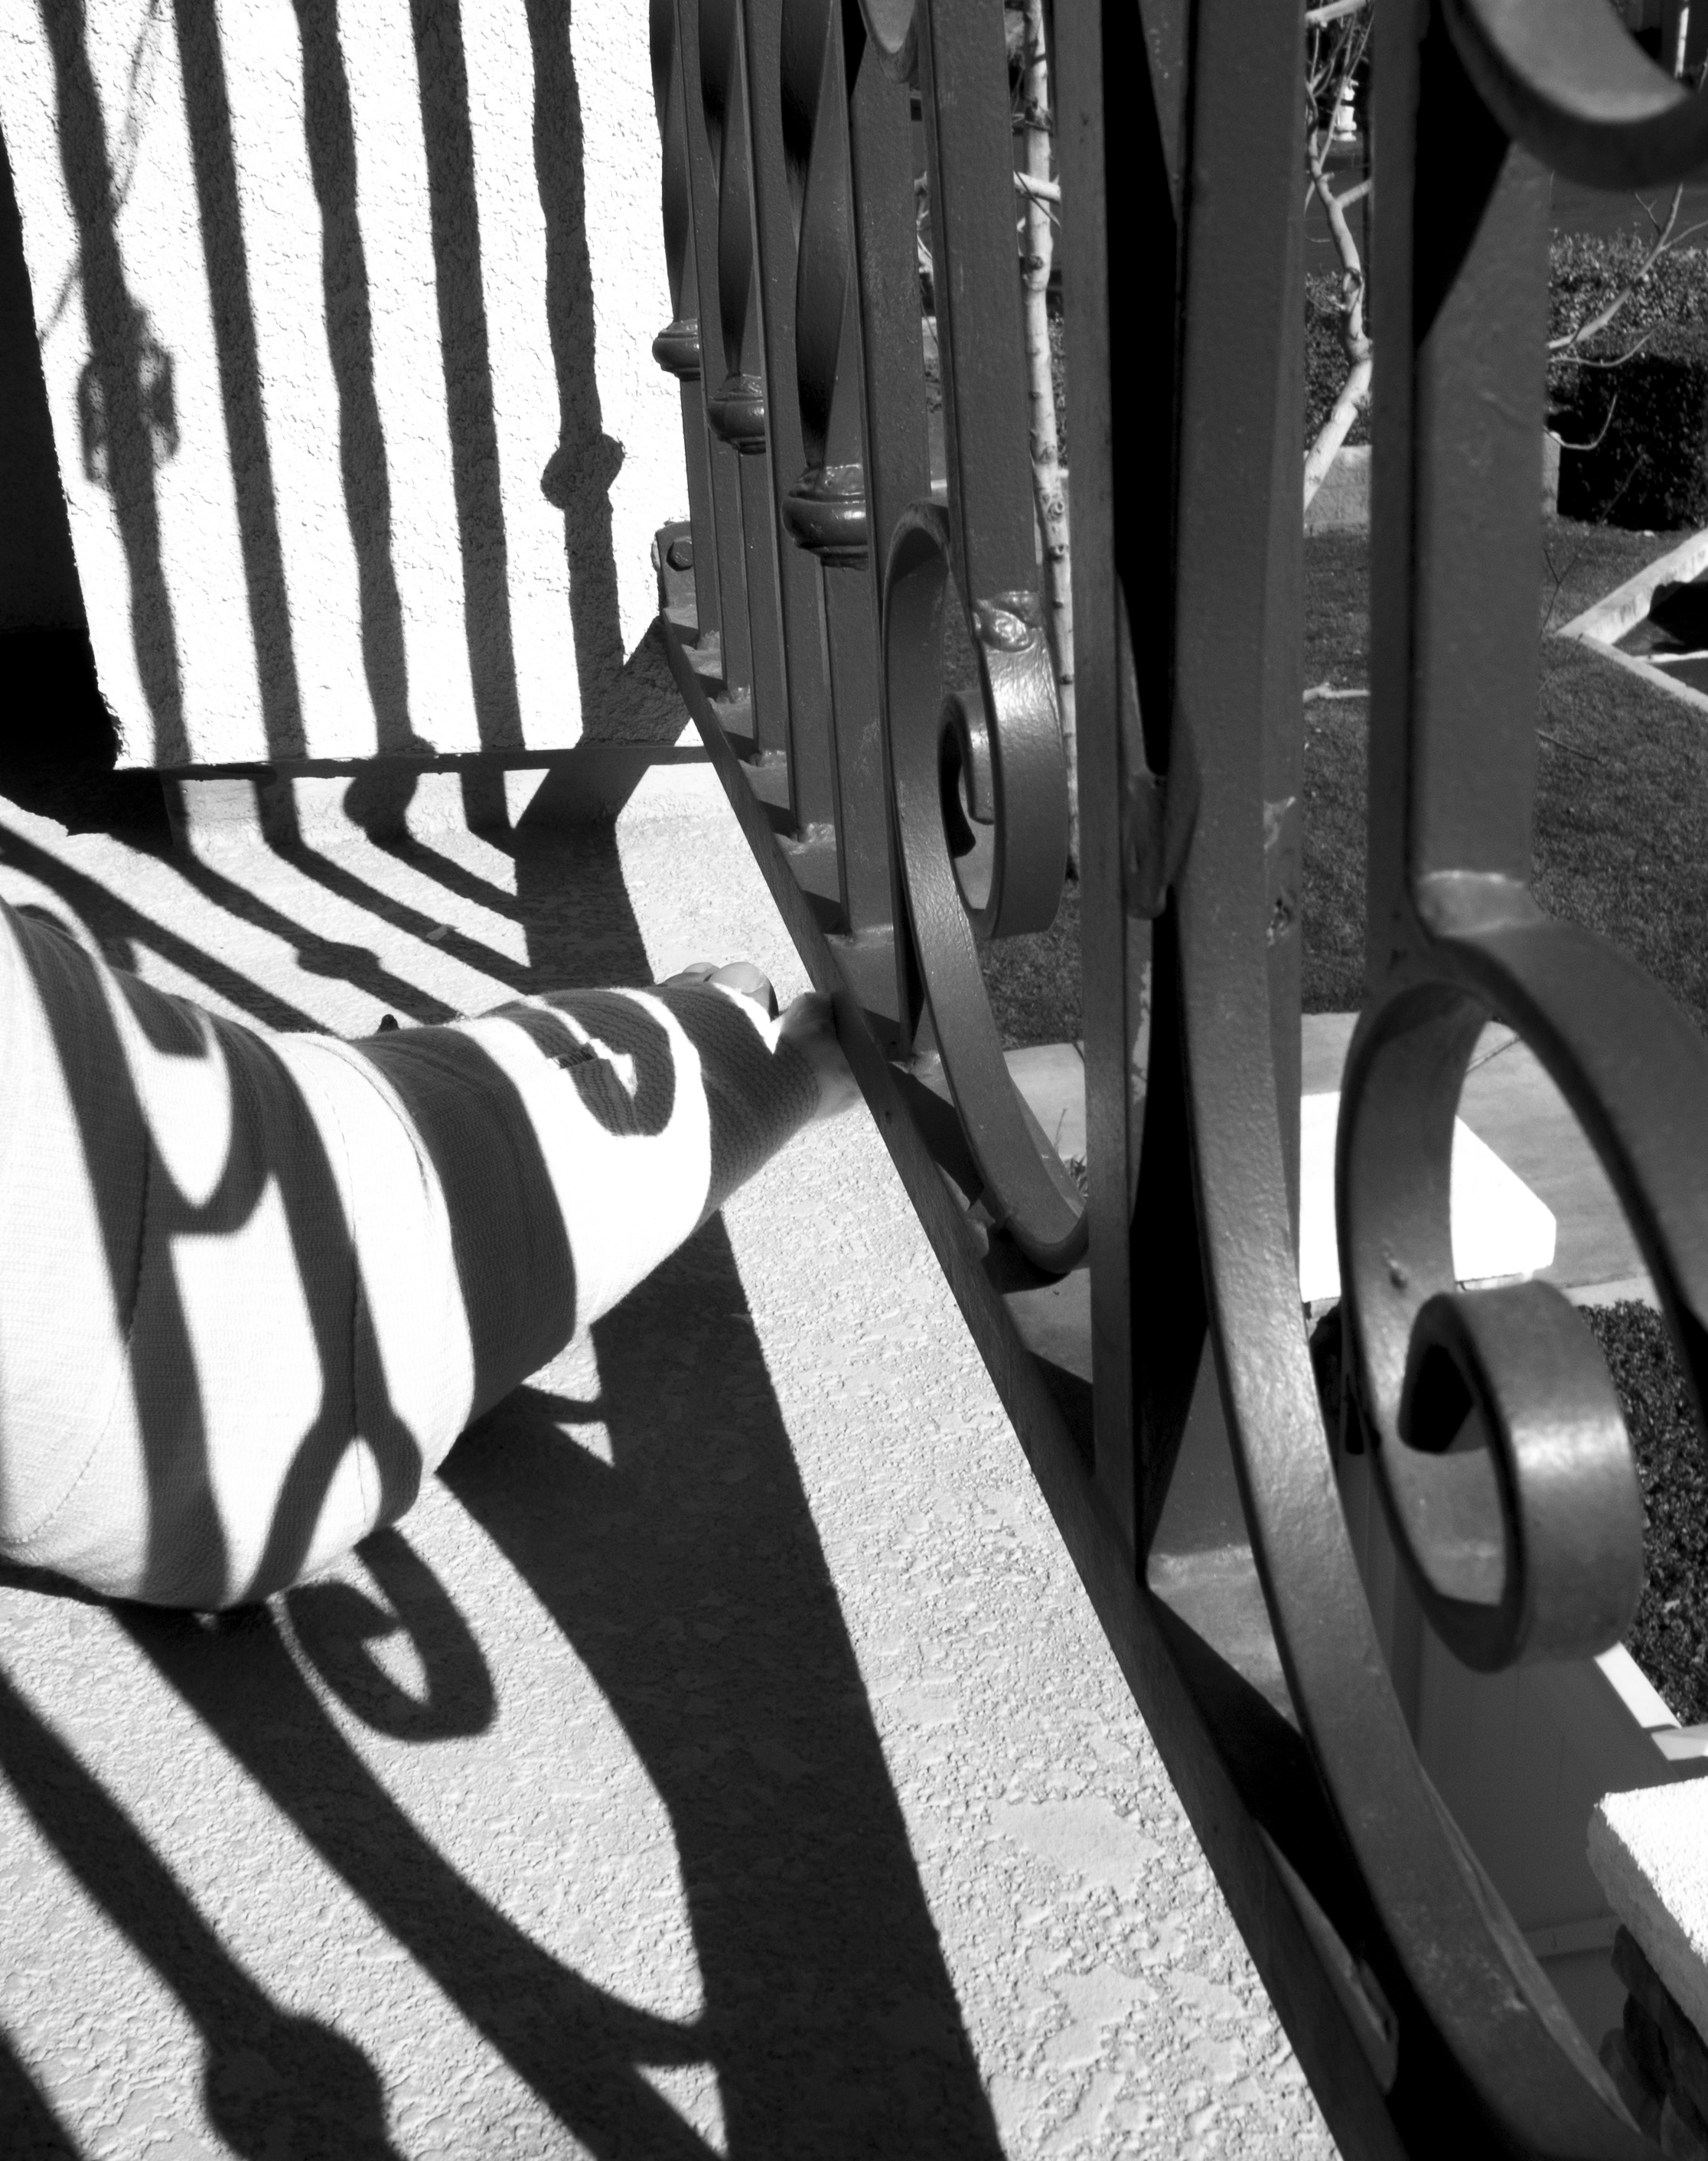
black and white, white, wheel, porch, sadness, railing, foot, black, monochrome, tire, bw, sad, creativecommons, shadows, footwear, prison, cast, injury, constrast, monochrome photography, automotive tire